Dorotea Formation

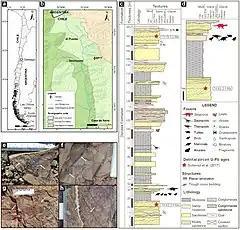

The Dorotea Formation is a geological formation in the Río de Las Chinas Valley of the Magallanes Basin in Patagonian Chile whose strata date back to the Campanian to Maastrichtian of the Late Cretaceous.